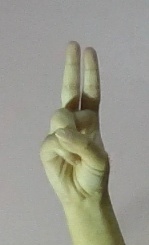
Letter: taa